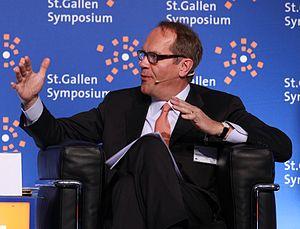
Jorma Ollila est l'ex président directeur général de Nokia, groupe au bord de la faillite à son accession aux responsabilités en 1992 et dont il a quitté la direction le 1ᵉʳ juin 2006 en l'ayant transformée en la plus grande entreprise finlandaise et le numéro 1 mondial des téléphones portables avec une part de marché mondiale d'environ 36 %.